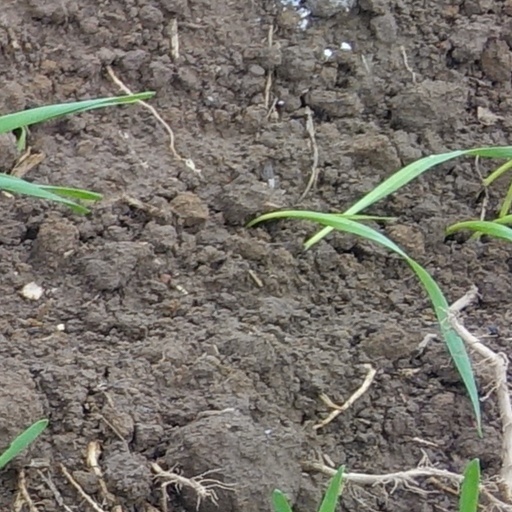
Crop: wheat